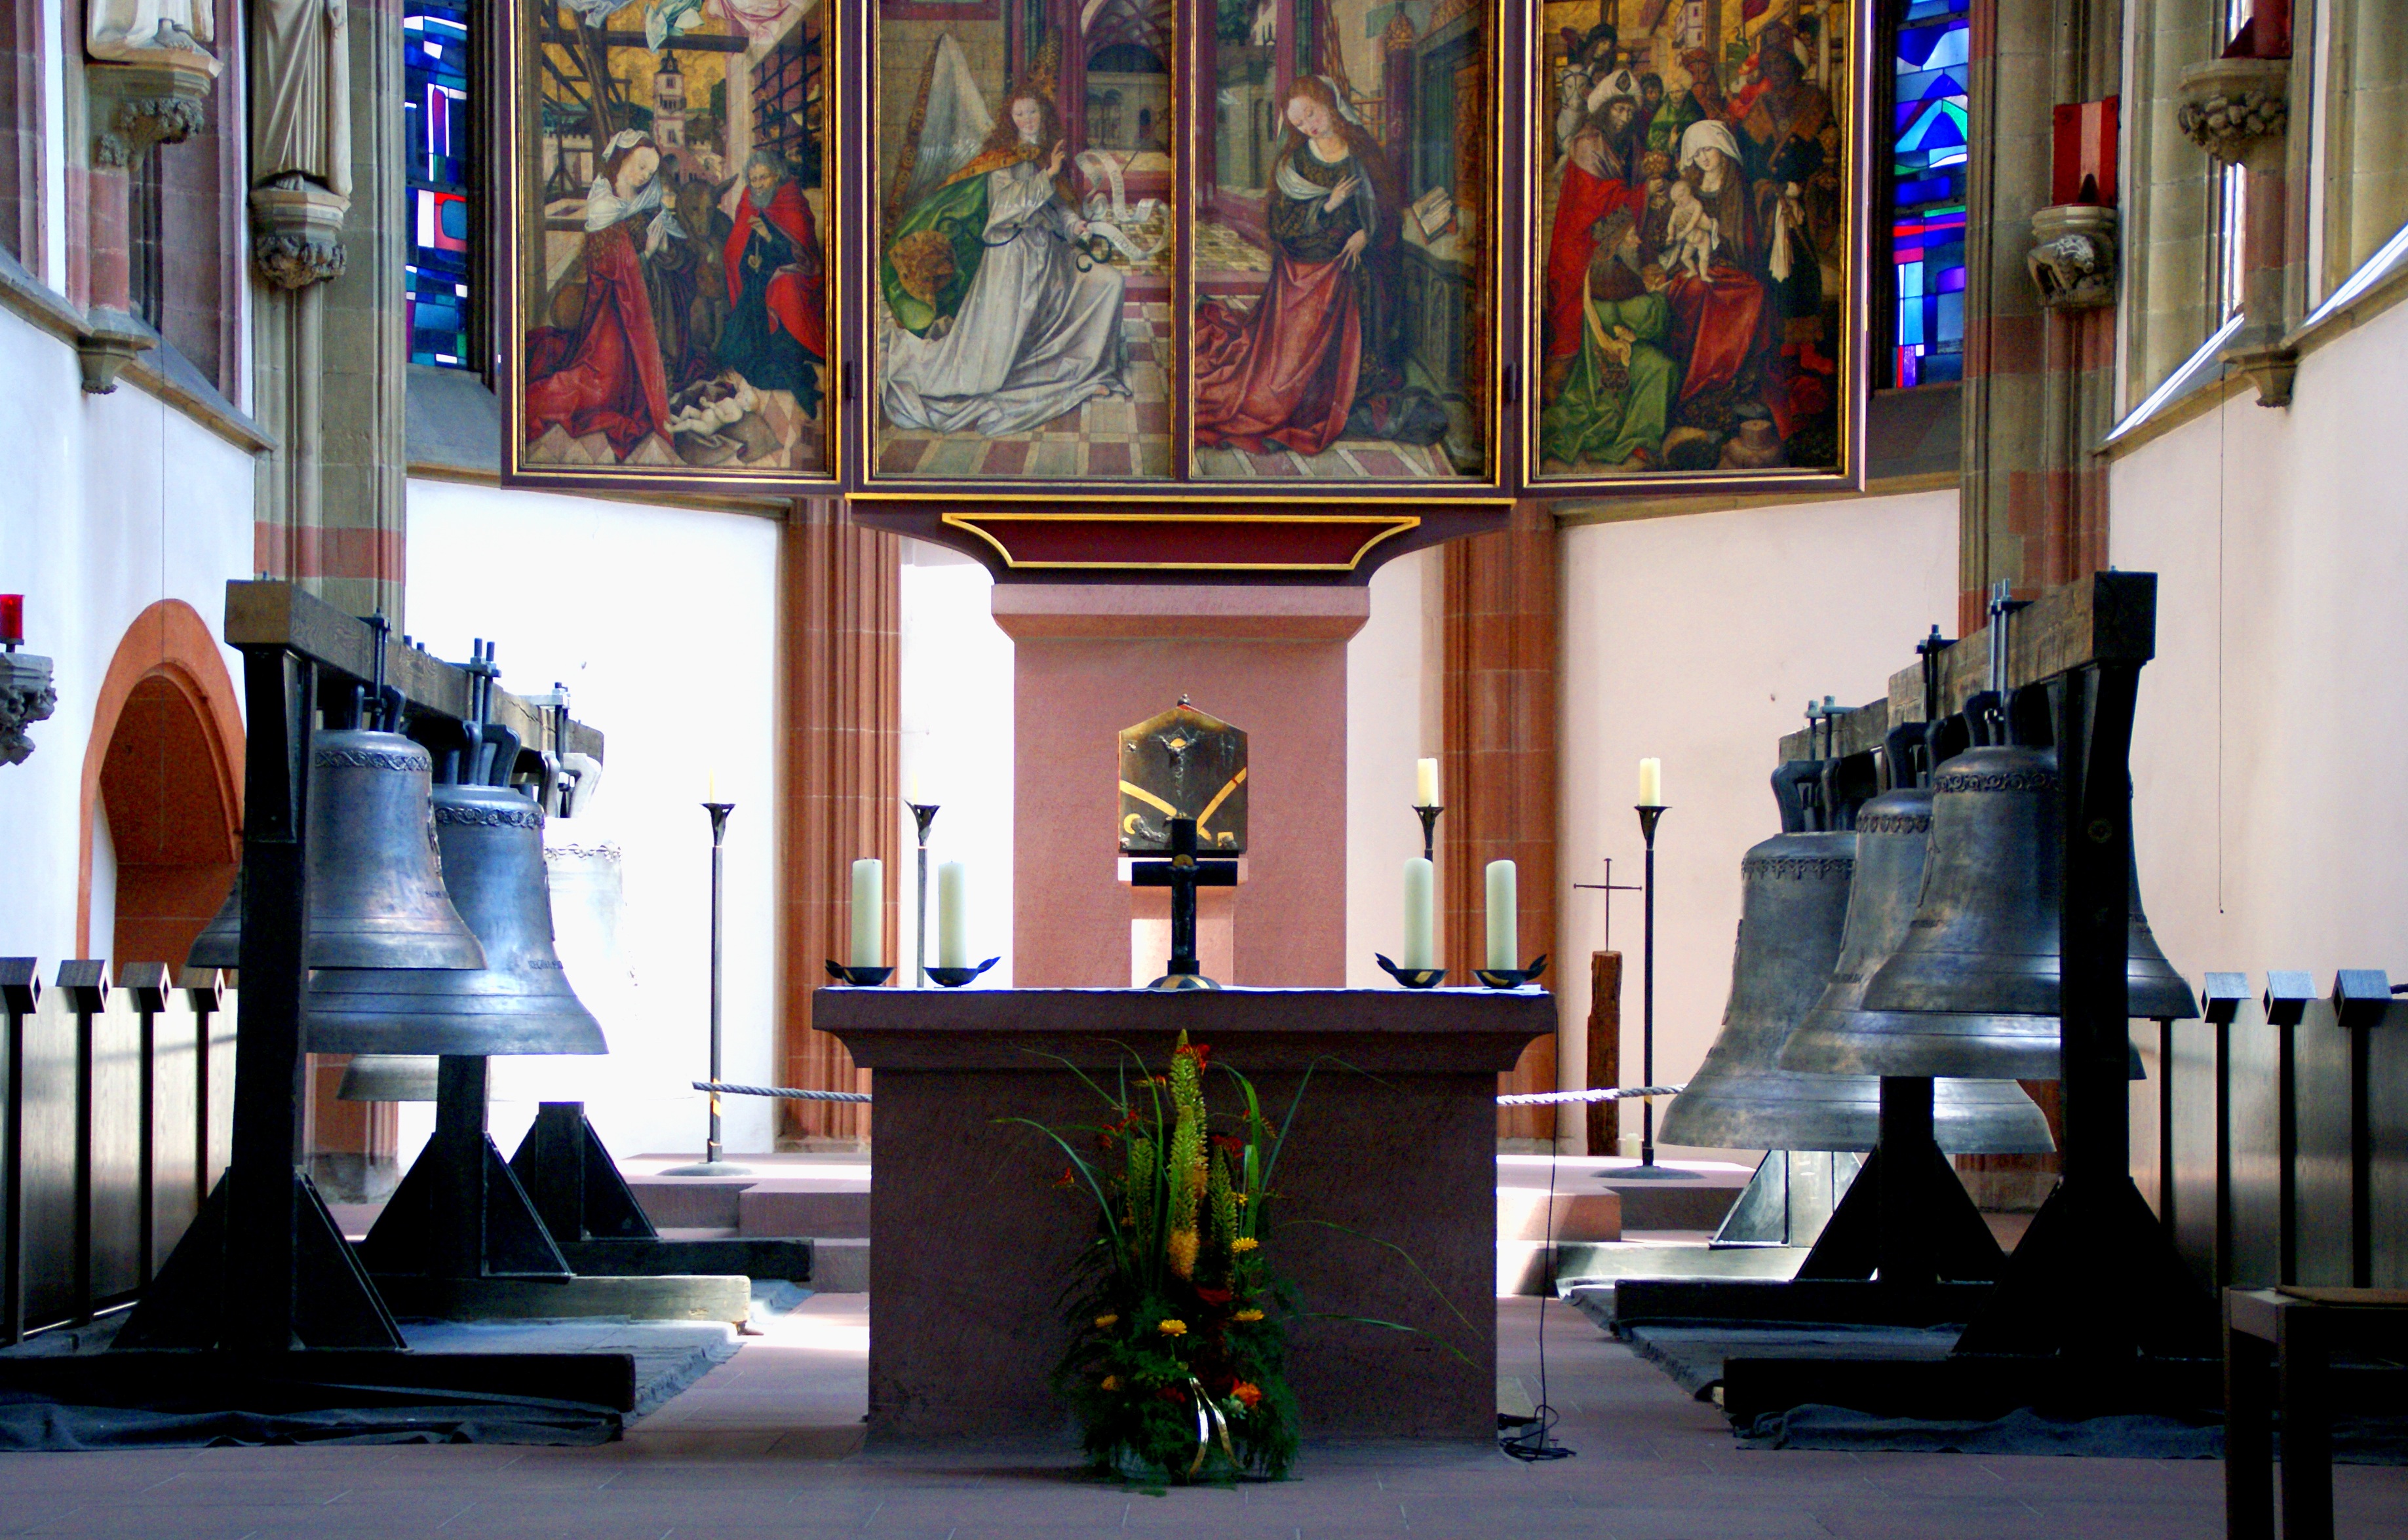
museum, religion, church, chapel, christian, interior design, candles, altar, germany, culture, bronze, holy, images, tourist attraction, basilica, dom, bells, bamberg, house of worship